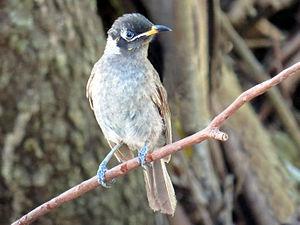
Bolemoreus est un genre d'oiseaux de la famille des Meliphagidae.